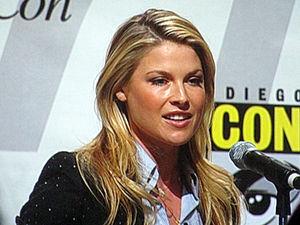
Resident Evil: Afterlife ou Resident Evil : L’Au-delà au Québec est un film multinational réalisé par Paul W. S. Anderson, sorti en 2010.